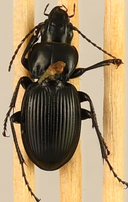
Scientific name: Cyclotrachelus torvus
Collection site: Northern Great Plains Research Laboratory NEON (NOGP), plot NOGP_001